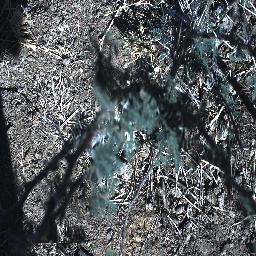
Label: negative